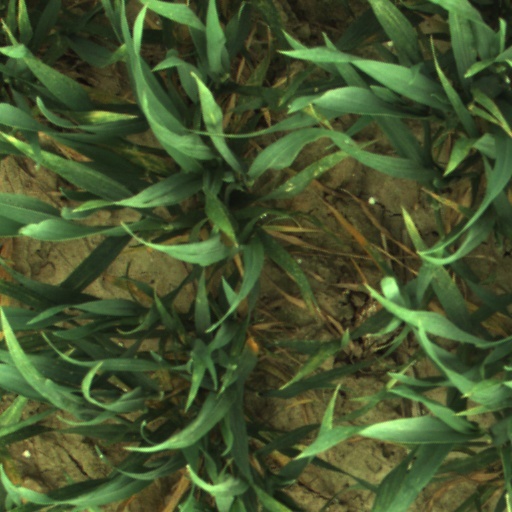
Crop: wheat